Los Colorados (music group)

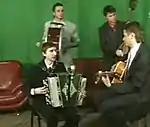
Los Colorados performing their cover of Katy Perry's "Hot n Cold"

The band was formed in the city of Ternopil in 2006 and originally performed their own songs. However, their popularity came when they were invited to a local TV station to perform live, where they played several songs, among them Katy Perry's song "Hot n Cold". The lead singer didn't speak any English and learned the song from a text transliterated into Ukrainian letters.